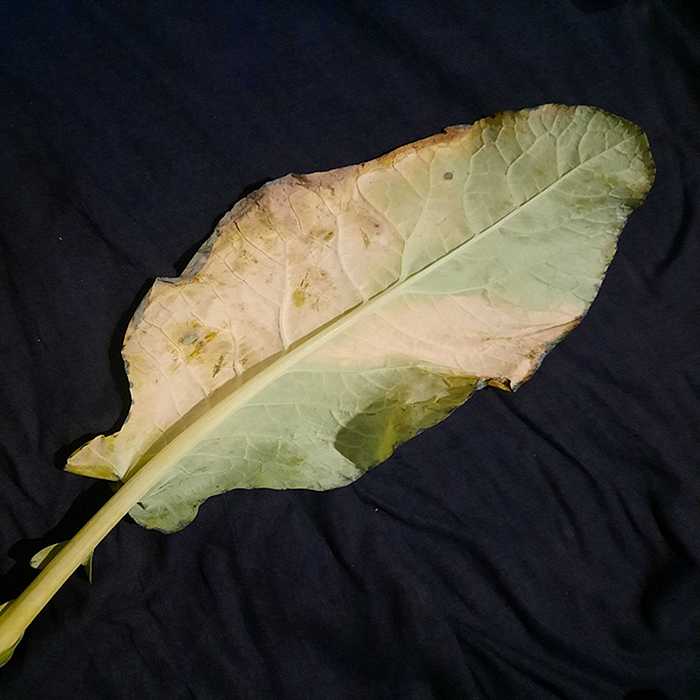
Plant: Cauliflower
Label: Black Rot